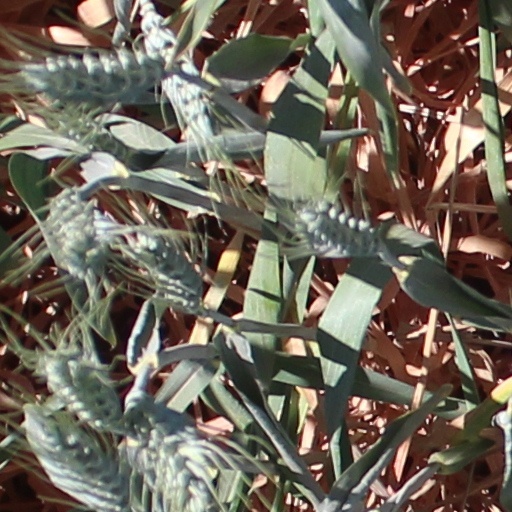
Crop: wheat